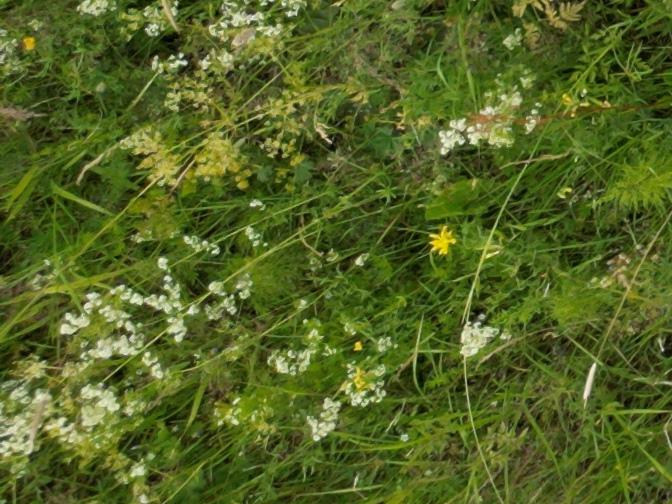
Flowers visible:  daisy flowers, yarrow flowers, yarrow flowers, yarrow flowers, yarrow flowers